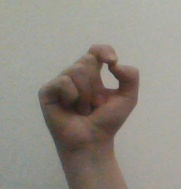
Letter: fa